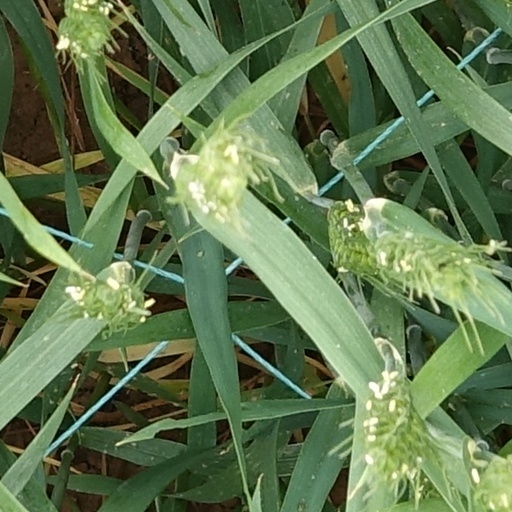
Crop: wheat